Second Narrows Rail Bridge

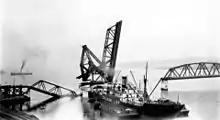
The SS "Losmar" after knocking down a span of the Second Narrows Bridge in early 1930

The drawspan was a , single-leaf Strauss bascule design that rotated about its southern support. This span provided of horizontal clearance for taller ships. When in the closed position, the bridge offered a vertical clearance of at high tide.